Prehistory of Mesopotamia

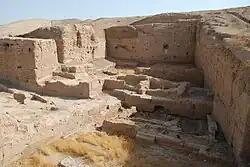
Excavation of Late Chalcolithic buildings (TW zone) at Tell Brak

Levels III and IV at Tell es-Sawwan confirm the use of the "tripartite" Mesopotamian house plan already discovered in the Hassuna period, but in the shape of a capital T. These levels were also characterized by Samarra-style pottery and a second type of building that appears to have served as a "granary". These levels were also characterized by Samarra-style pottery and by a second type of building that appears to have been used as a "granary", identified by its lime-covered floor and containing agricultural implements. All of these houses were surrounded by a mud-brick wall (also visible at Choga Mami) and a ditch, are composed of remarkably small rooms. This suggests the use of a flat roof for daily activities or implies the presence of a floor covering the entire surface, accessed by a staircase. The latter configuration could imply a division of activities between two levels: on the first floor are the service areas, storerooms, and workshops, where animal life takes place; on the first floor are the living quarters, a series of rooms, and various bedrooms. The use of molded mud bricks has been documented at Tell es-Sawwan, Bouqras, and Samarra. This method of construction (of which a few isolated earlier attempts are known) became widespread during the Samarra period. It allowed for the standardization and rationalization of construction according to a pre-established plan. It anticipates the architecture of the ziggurats and large buildings of historical Mesopotamia.